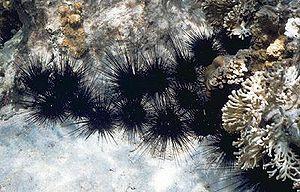
L’oursin-diadème des Antilles, ou « oursin noir [des Antilles] » ou « oursin à longues épines » est une espèce d'oursin régulier tropical de la famille des Diadematidae, caractérisé par des épines exceptionnellement longues.